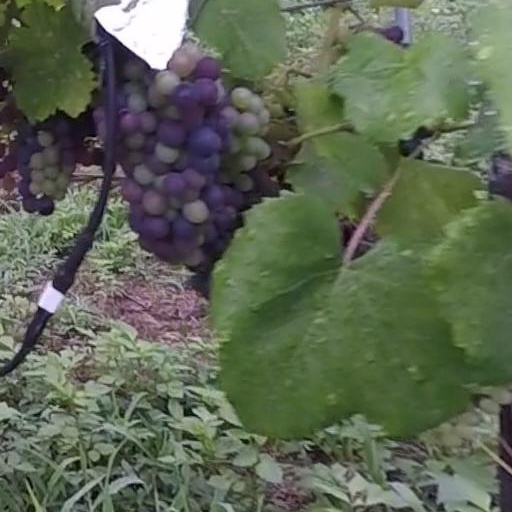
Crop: grape